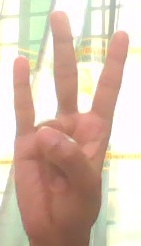
ASL sign: 7